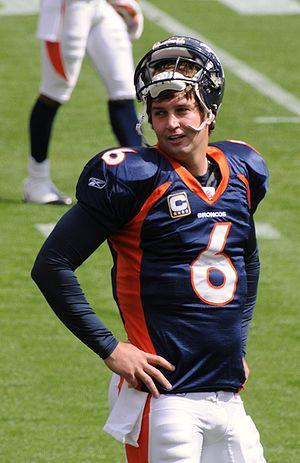
Jay Christopher Cutler, né le 29 avril 1983 à Santa Claus, est un joueur américain de football américain évoluant au poste de quarterback pour les Dolphins de Miami.